Pennsylvania Railroad 1361

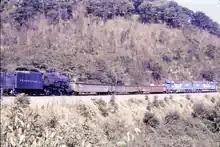
No. 1361 being transferred from Horseshoe Curve on September 16, 1985

On September 16, 1985, PRR's successor Conrail and Assemblyman Richard Geist removed No. 1361 from its display site and moved it to the Railroaders Memorial Museum (RMM) in Altoona for its fifth anniversary. There were originally plans to have the locomotive cosmetically restored again, but the RMM sought to restore it to operating condition for excursion service. On April 15, 1986, the restoration work of No. 1361 began at Conrail's ex-PRR Altoona Car Shop. No. 1361's former display location at the Horseshoe Curve was taken over by an EMD GP9 diesel locomotive No. 7048, painted in PRR livery. The restoration work of No. 1361 was performed by Doyle McCormack and his team, who were responsible for restoring Southern Pacific (SP) 4-8-4 No. 4449 in the 1970s.